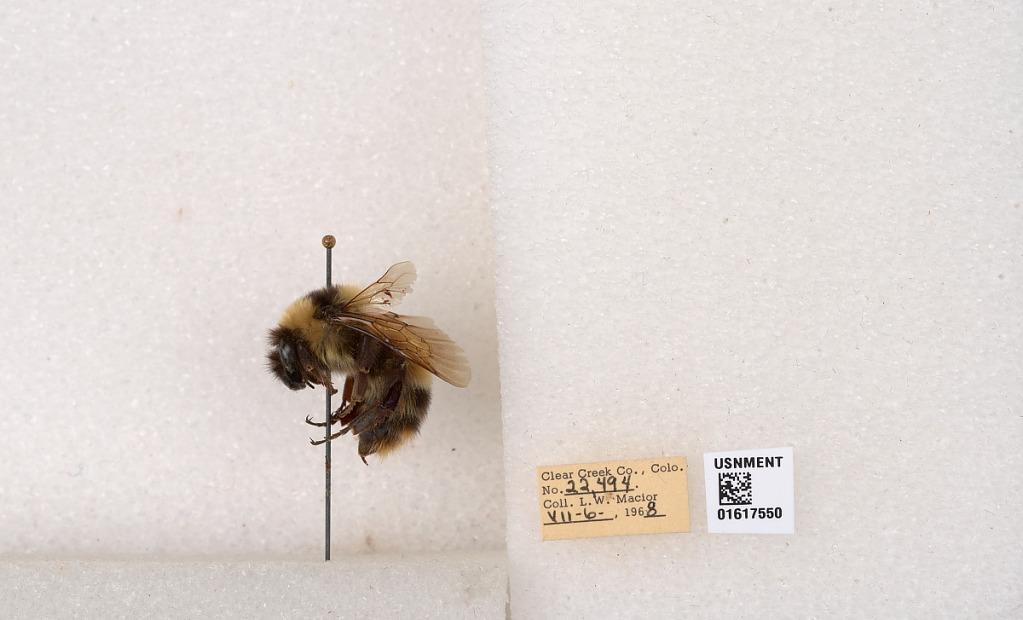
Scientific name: Bombus kirbyellus
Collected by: L. Macior
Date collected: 1968-7-6
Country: United States
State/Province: Colorado
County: Clear Creek
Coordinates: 39.6891, -105.644